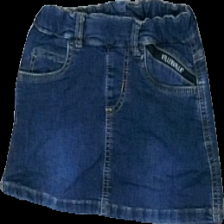
View: front
Type: Skirt
Category: Children
Brand: Not in the list
Brand text on label: Villervalla
Colors: Blue
Material: 100% cott
Cut: Regular
Size: 104
Price range: 50-100
Recommended usage: Reuse
Description: Blue jeans skirt for kids from Villervalla, size 104. Good condition.